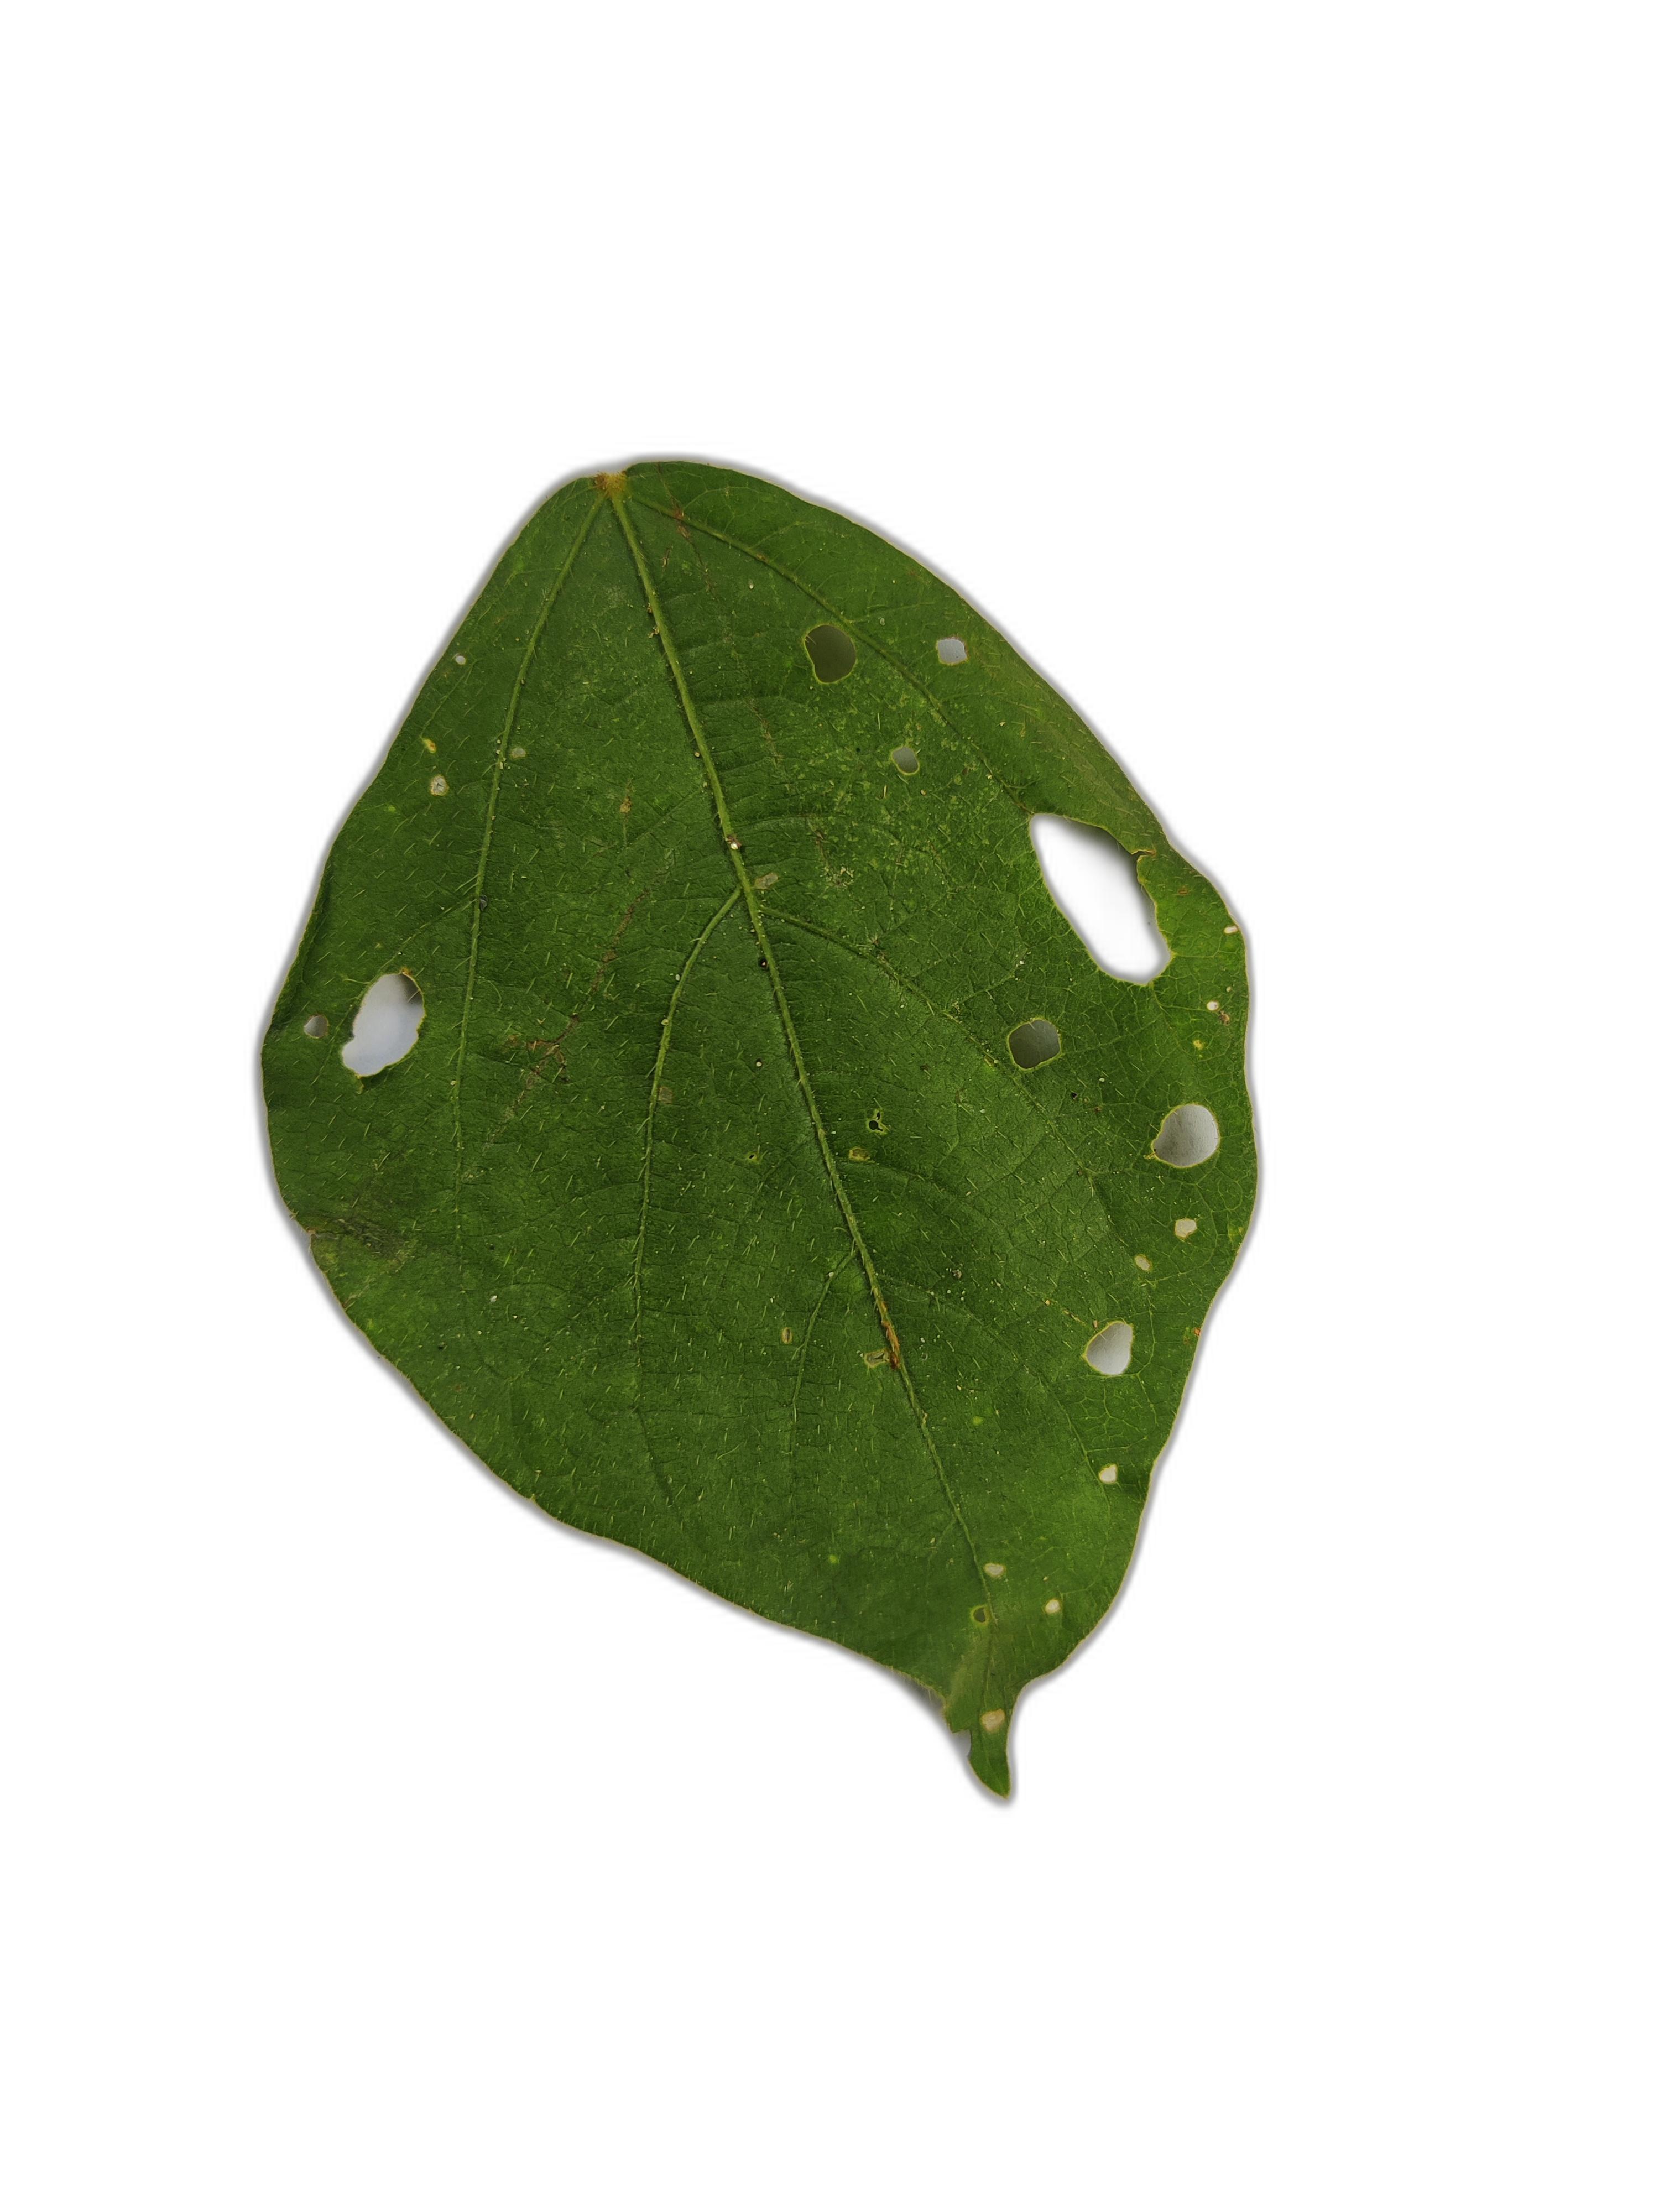
Label: Cercospora leaf spot